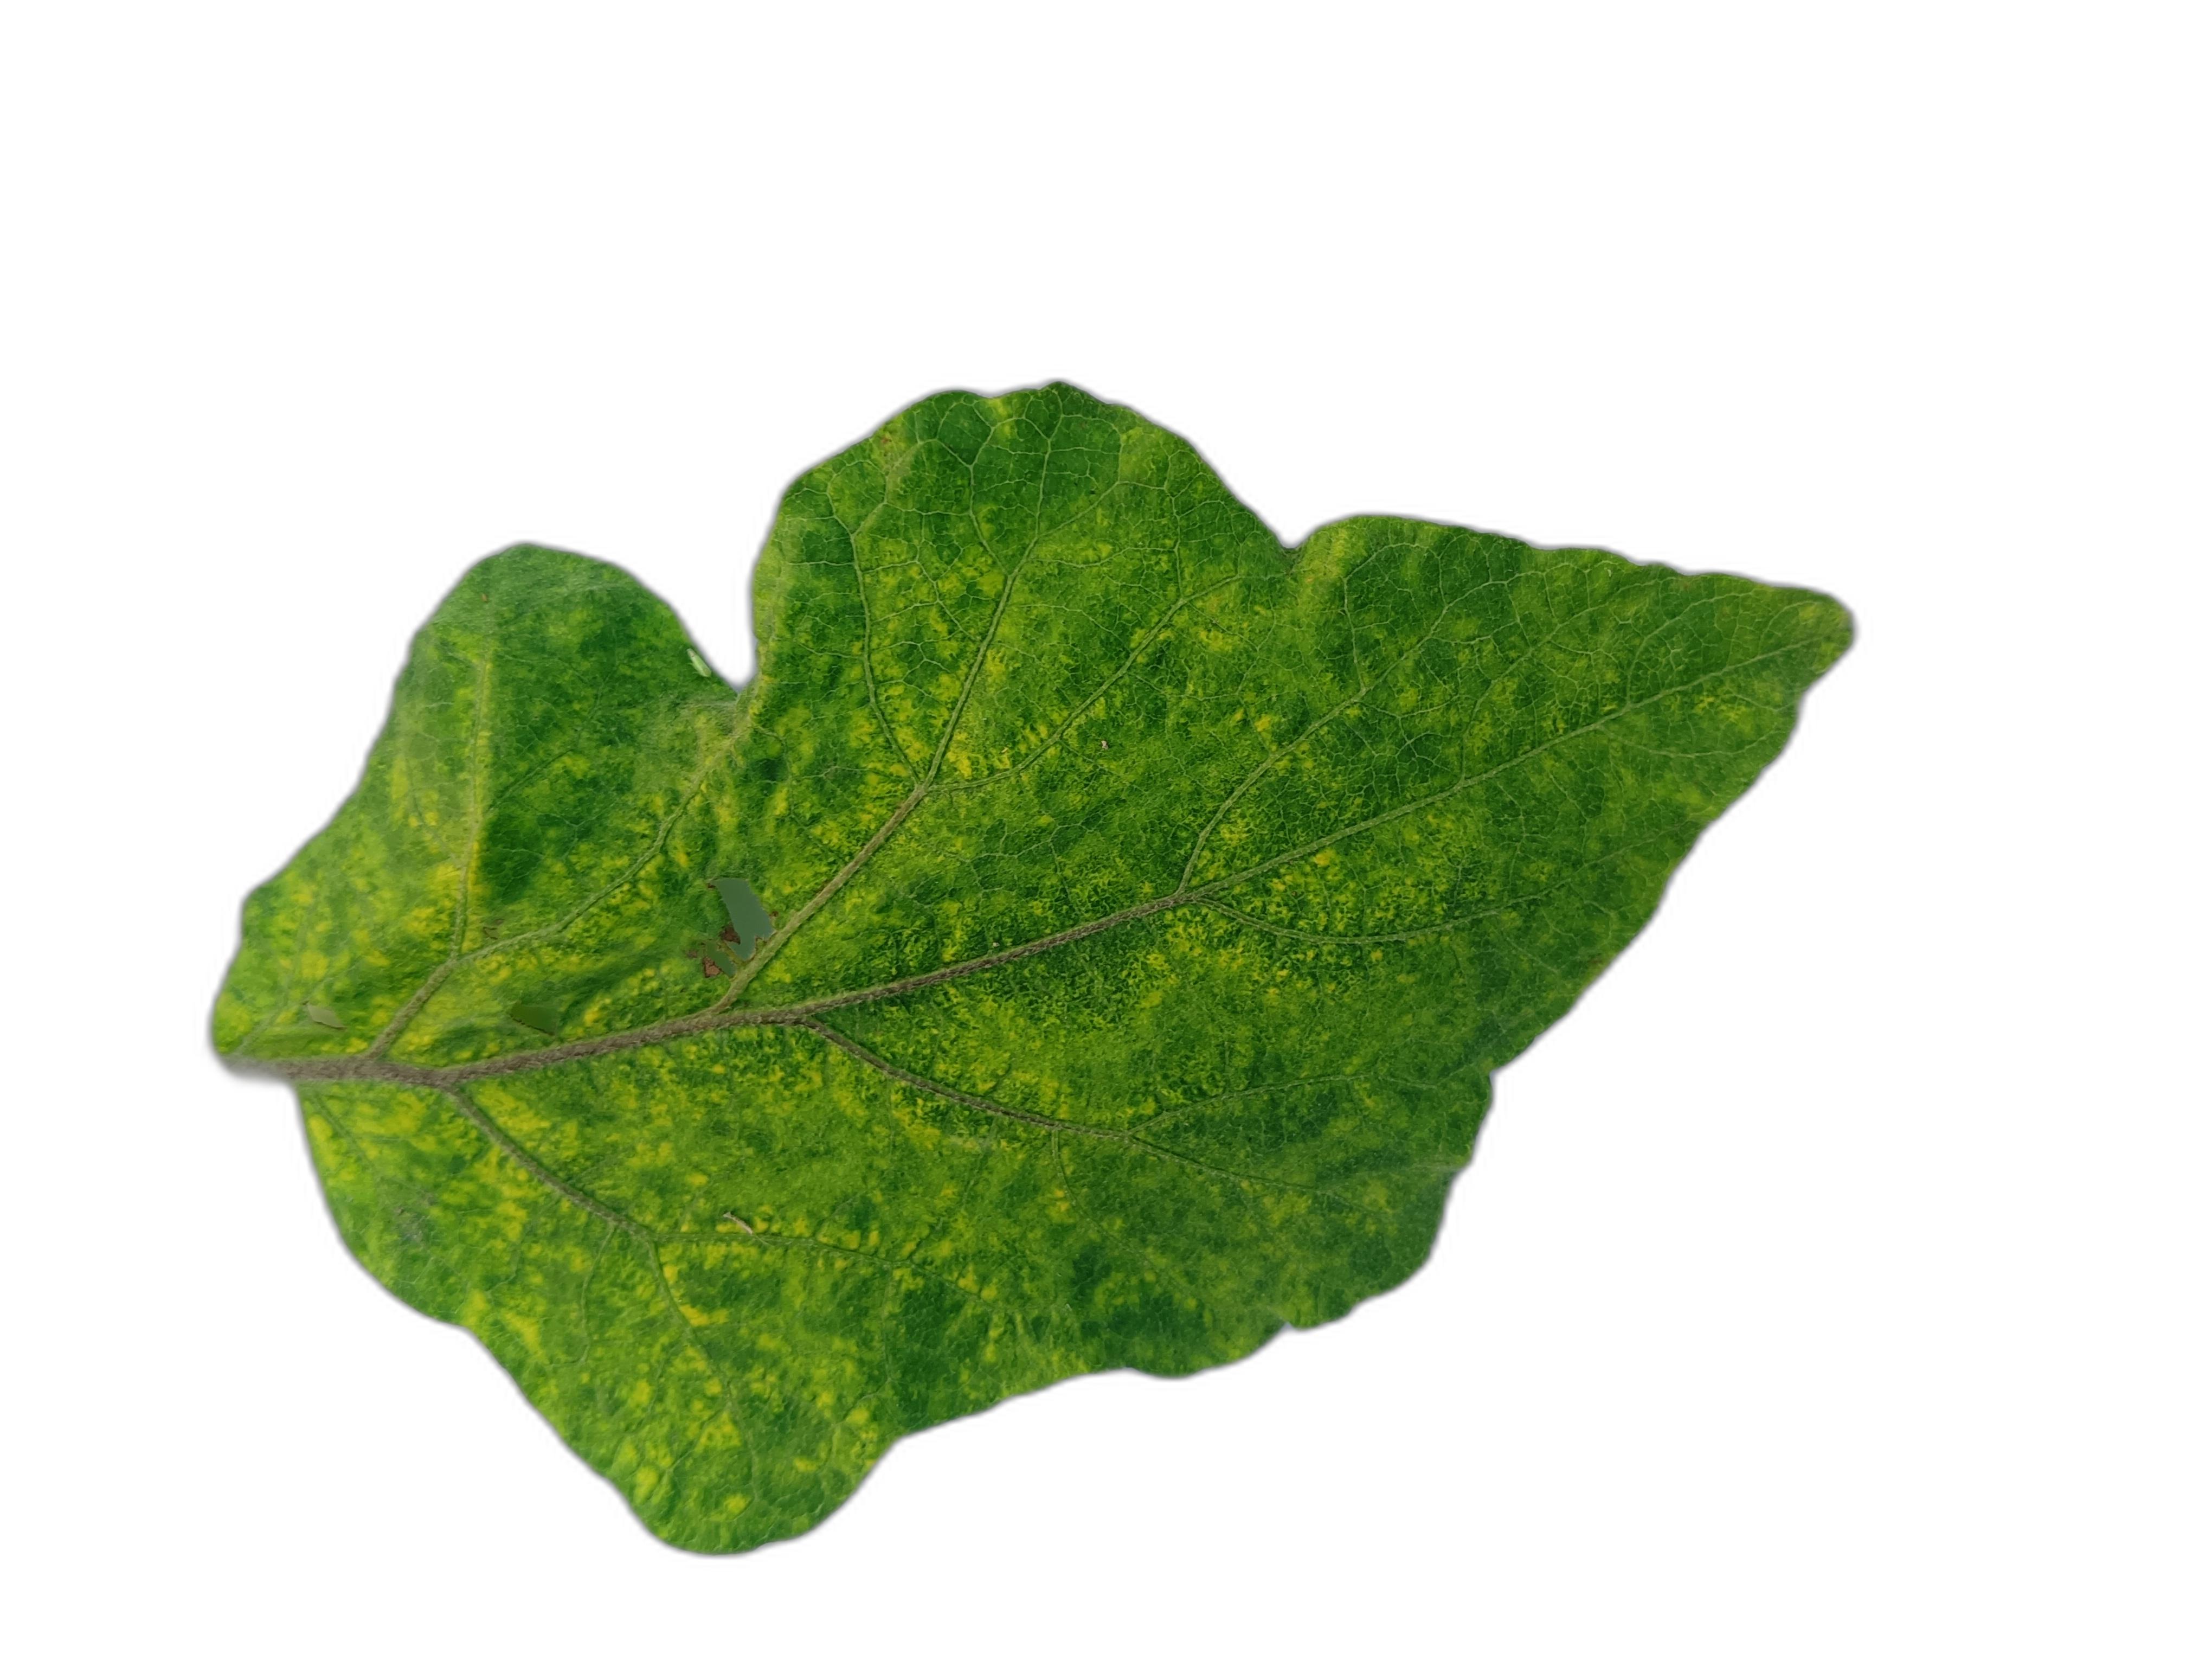
Label: Mosaic Virus Disease